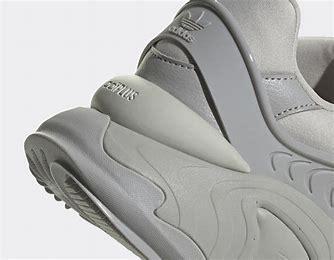
Brand: Adidas
Model: Oznova